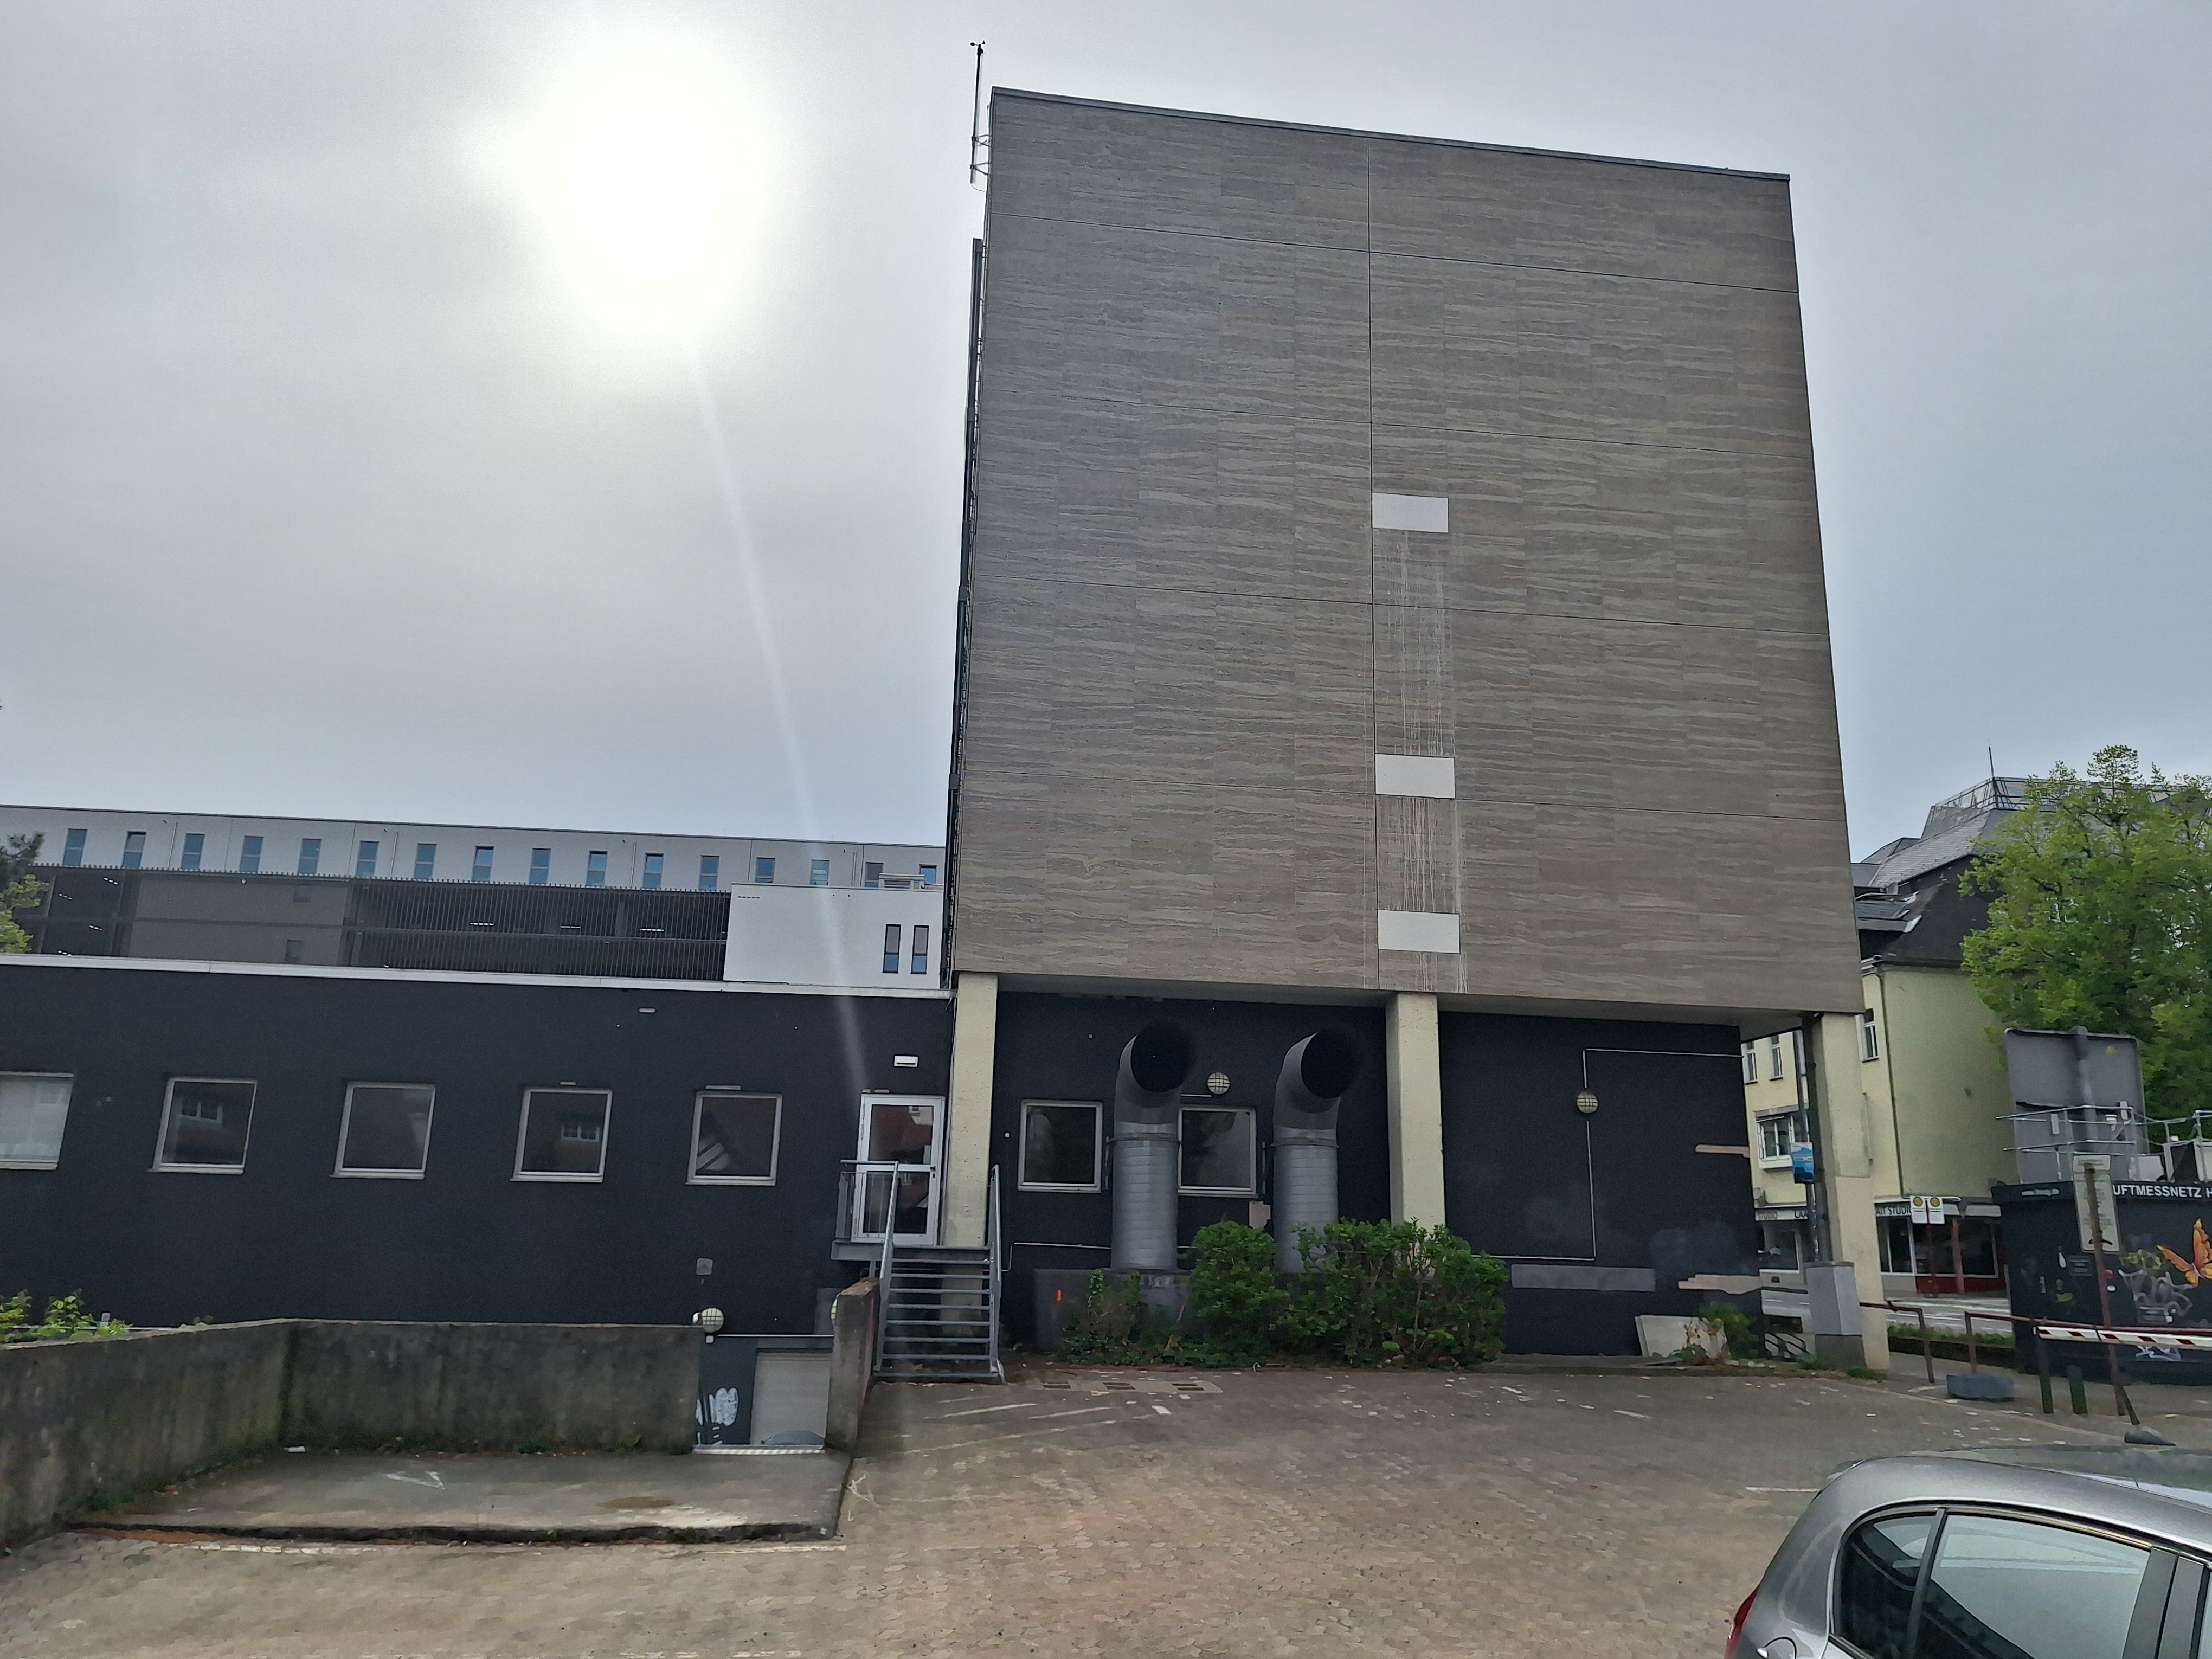
Building: Universitätsstraße 6